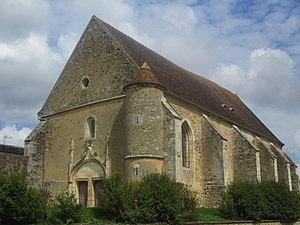
Vue de l'église Saint-Pierre de Venouse (XVe-XVIe siècles).
Venouse est une commune française située dans le département de l'Yonne en région Bourgogne-Franche-Comté.